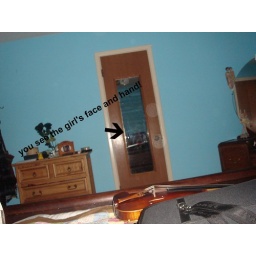
i was taking random pics at my gf's house and i got this face in the mirror